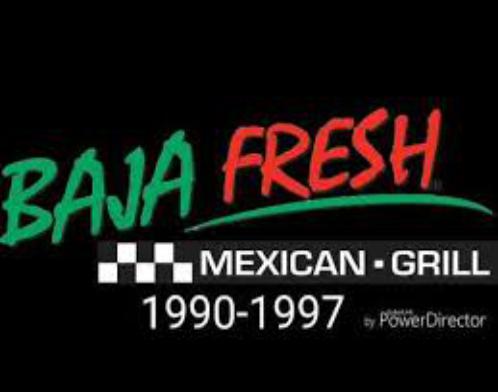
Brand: Baja Fresh
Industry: Food